Piano Sonata Hob. XVI/49

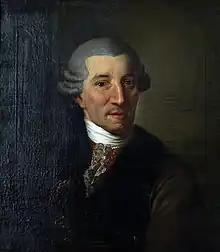
Detail of a portrait of Joseph Haydn by Ludwig Seehas from 1785, in the Staatliches Museum Schwerin. No portrait of Maria Anna von Genzinger, for whom he wrote the sonata, survives.

The Piano Sonata in E-flat major, Hob. XVI/49, L.59, was written in 1789/90 by Joseph Haydn. The sonata stands out among Haydn's pianoforte works both for the enthusiastic reaction it has evoked from critics and for the rather complicated story behind its genesis, driven by the composer's feelings for a younger, married woman he had befriended.